Al López

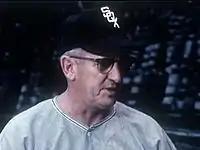
López, circa 1966

López was known for never scolding or shouting at his players and avoiding pep talks in lieu of constructive criticism. Indians owner Bill Veeck commented that López's only fault as a manager was that he was "too decent", a description that López took as a compliment. Veeck also said that López's "completely relaxed" leadership "squeezed every drop of talent out of his teams".